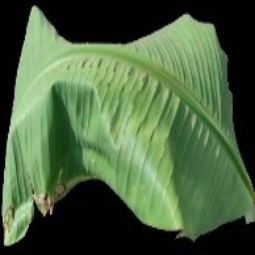
Label: Magnesium